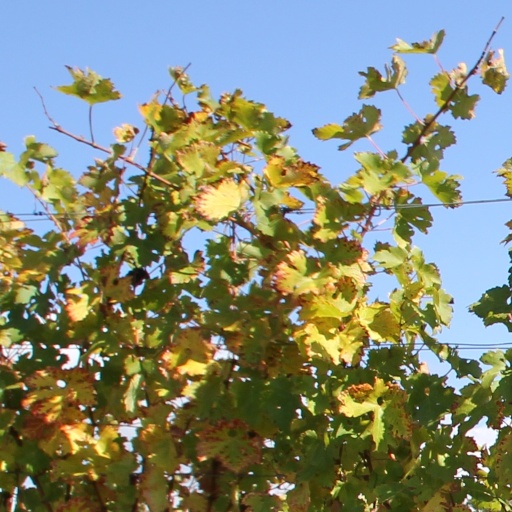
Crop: grape